Describe the emotion expressed in this image:  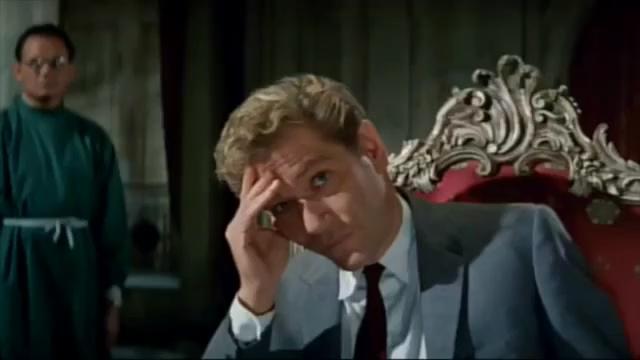
This person displays Fear, valence and arousal with low intensity.